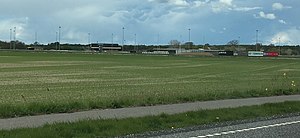
Nykøbing F. Travbane
Travbanen set fra landevejen.
Nykøbing F. Travbane
Nykøbing F. Travbane eller Car-Center Racetrack er en travbane lidt syd for Nykøbing Falster, der blev grundlagt i 1966.